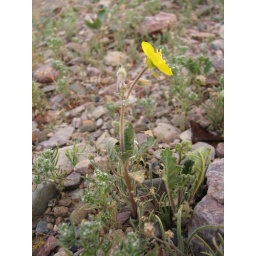
This species is distinguished by the multiple red dots at the base of the petals.Photographed on CA HW374